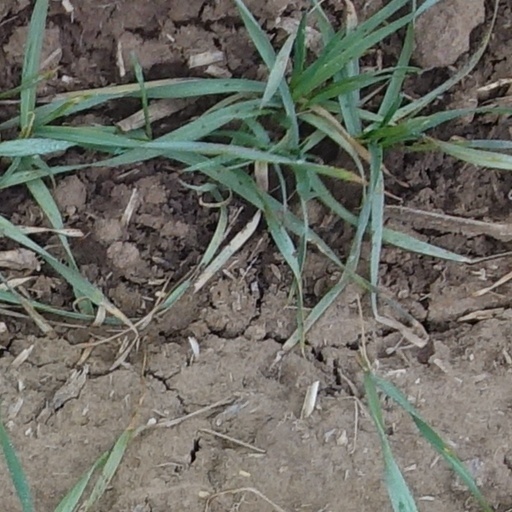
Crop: wheat